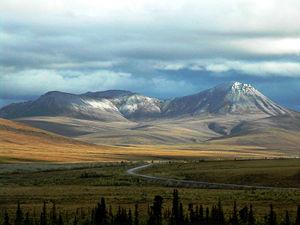
La Dempster Highway est une route du Yukon au Canada qui relie la Klondike Highway dans le Yukon au Canada à Tuktoyaktuk dans les territoires du Nord-Ouest sur la côte de la mer de Beaufort. Jusqu'en 2017, la portion allant d'Inuvik, sur le delta du fleuve Mackenzie, à Tuktoyaktuk, 138 km, n'était praticable que pendant les mois d'hiver en utilisant des portions gelées du fleuve comme ponts de glace mais une route permanente fut complétée en novembre de cette année-là. La route permet de relier les habitants parmi les plus isolés au Canada, au sud du Canada ce qui diminue le coût des denrées importées et amène des touristes en quête d'aventure.